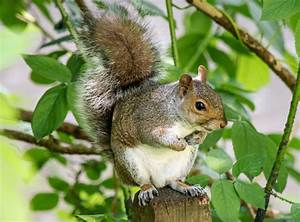
Label: scoiattolo